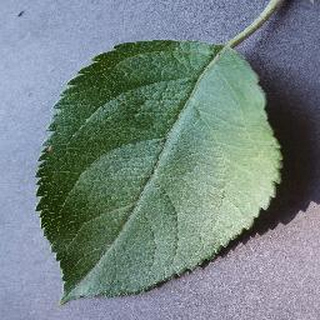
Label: healthy_apple